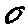
Label: 0